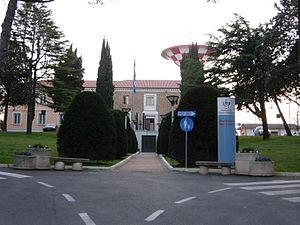
Misano Adriatico est une commune de la province de Rimini de la région Émilie-Romagne en Italie.